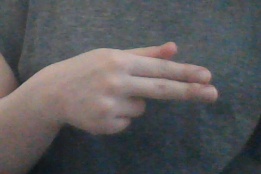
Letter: ghain